Nebulasaurus

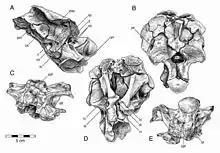
Interpretive drawings of the holotype

"Nebulasaurus" was classified as a basal eusauropod, however its braincase bears resemblance to those of more derived neosauropods. Phylogenetic analysis showed that "Nebulasaurus" was most closely related to "Spinophorosaurus". When compared to coeval sauropods, the discovery of "Nebulasaurus" demonstrates the diversity of sauropodomorph fauna in China during the Jurassic period.